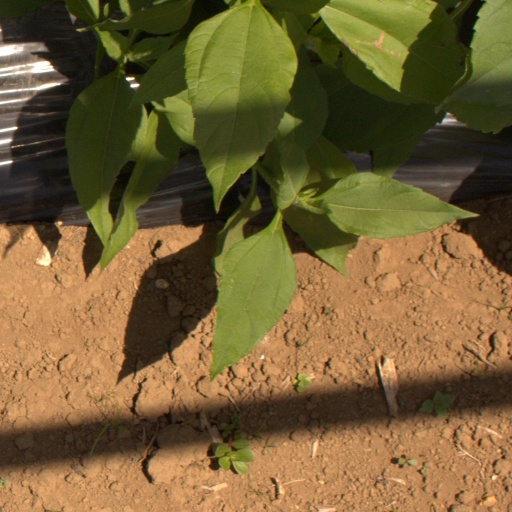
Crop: Jerusalem artichoke